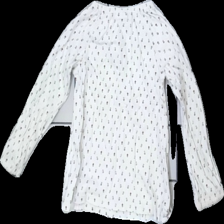
View: back
Type: Top
Category: Children
Brand: Lindex
Colors: White, Pink, Red, Green
Material: 100% bomull
Pattern: Floral print
Cut: C-collar
Size: 104
Season: All
Stains: Minor
Damage: flera smuts fläckar
Damage location: middle center
Damage 2 location: bottom center
Price range: <50
Recommended usage: Export
Description: top med blomtryck
Comment: urtvättad